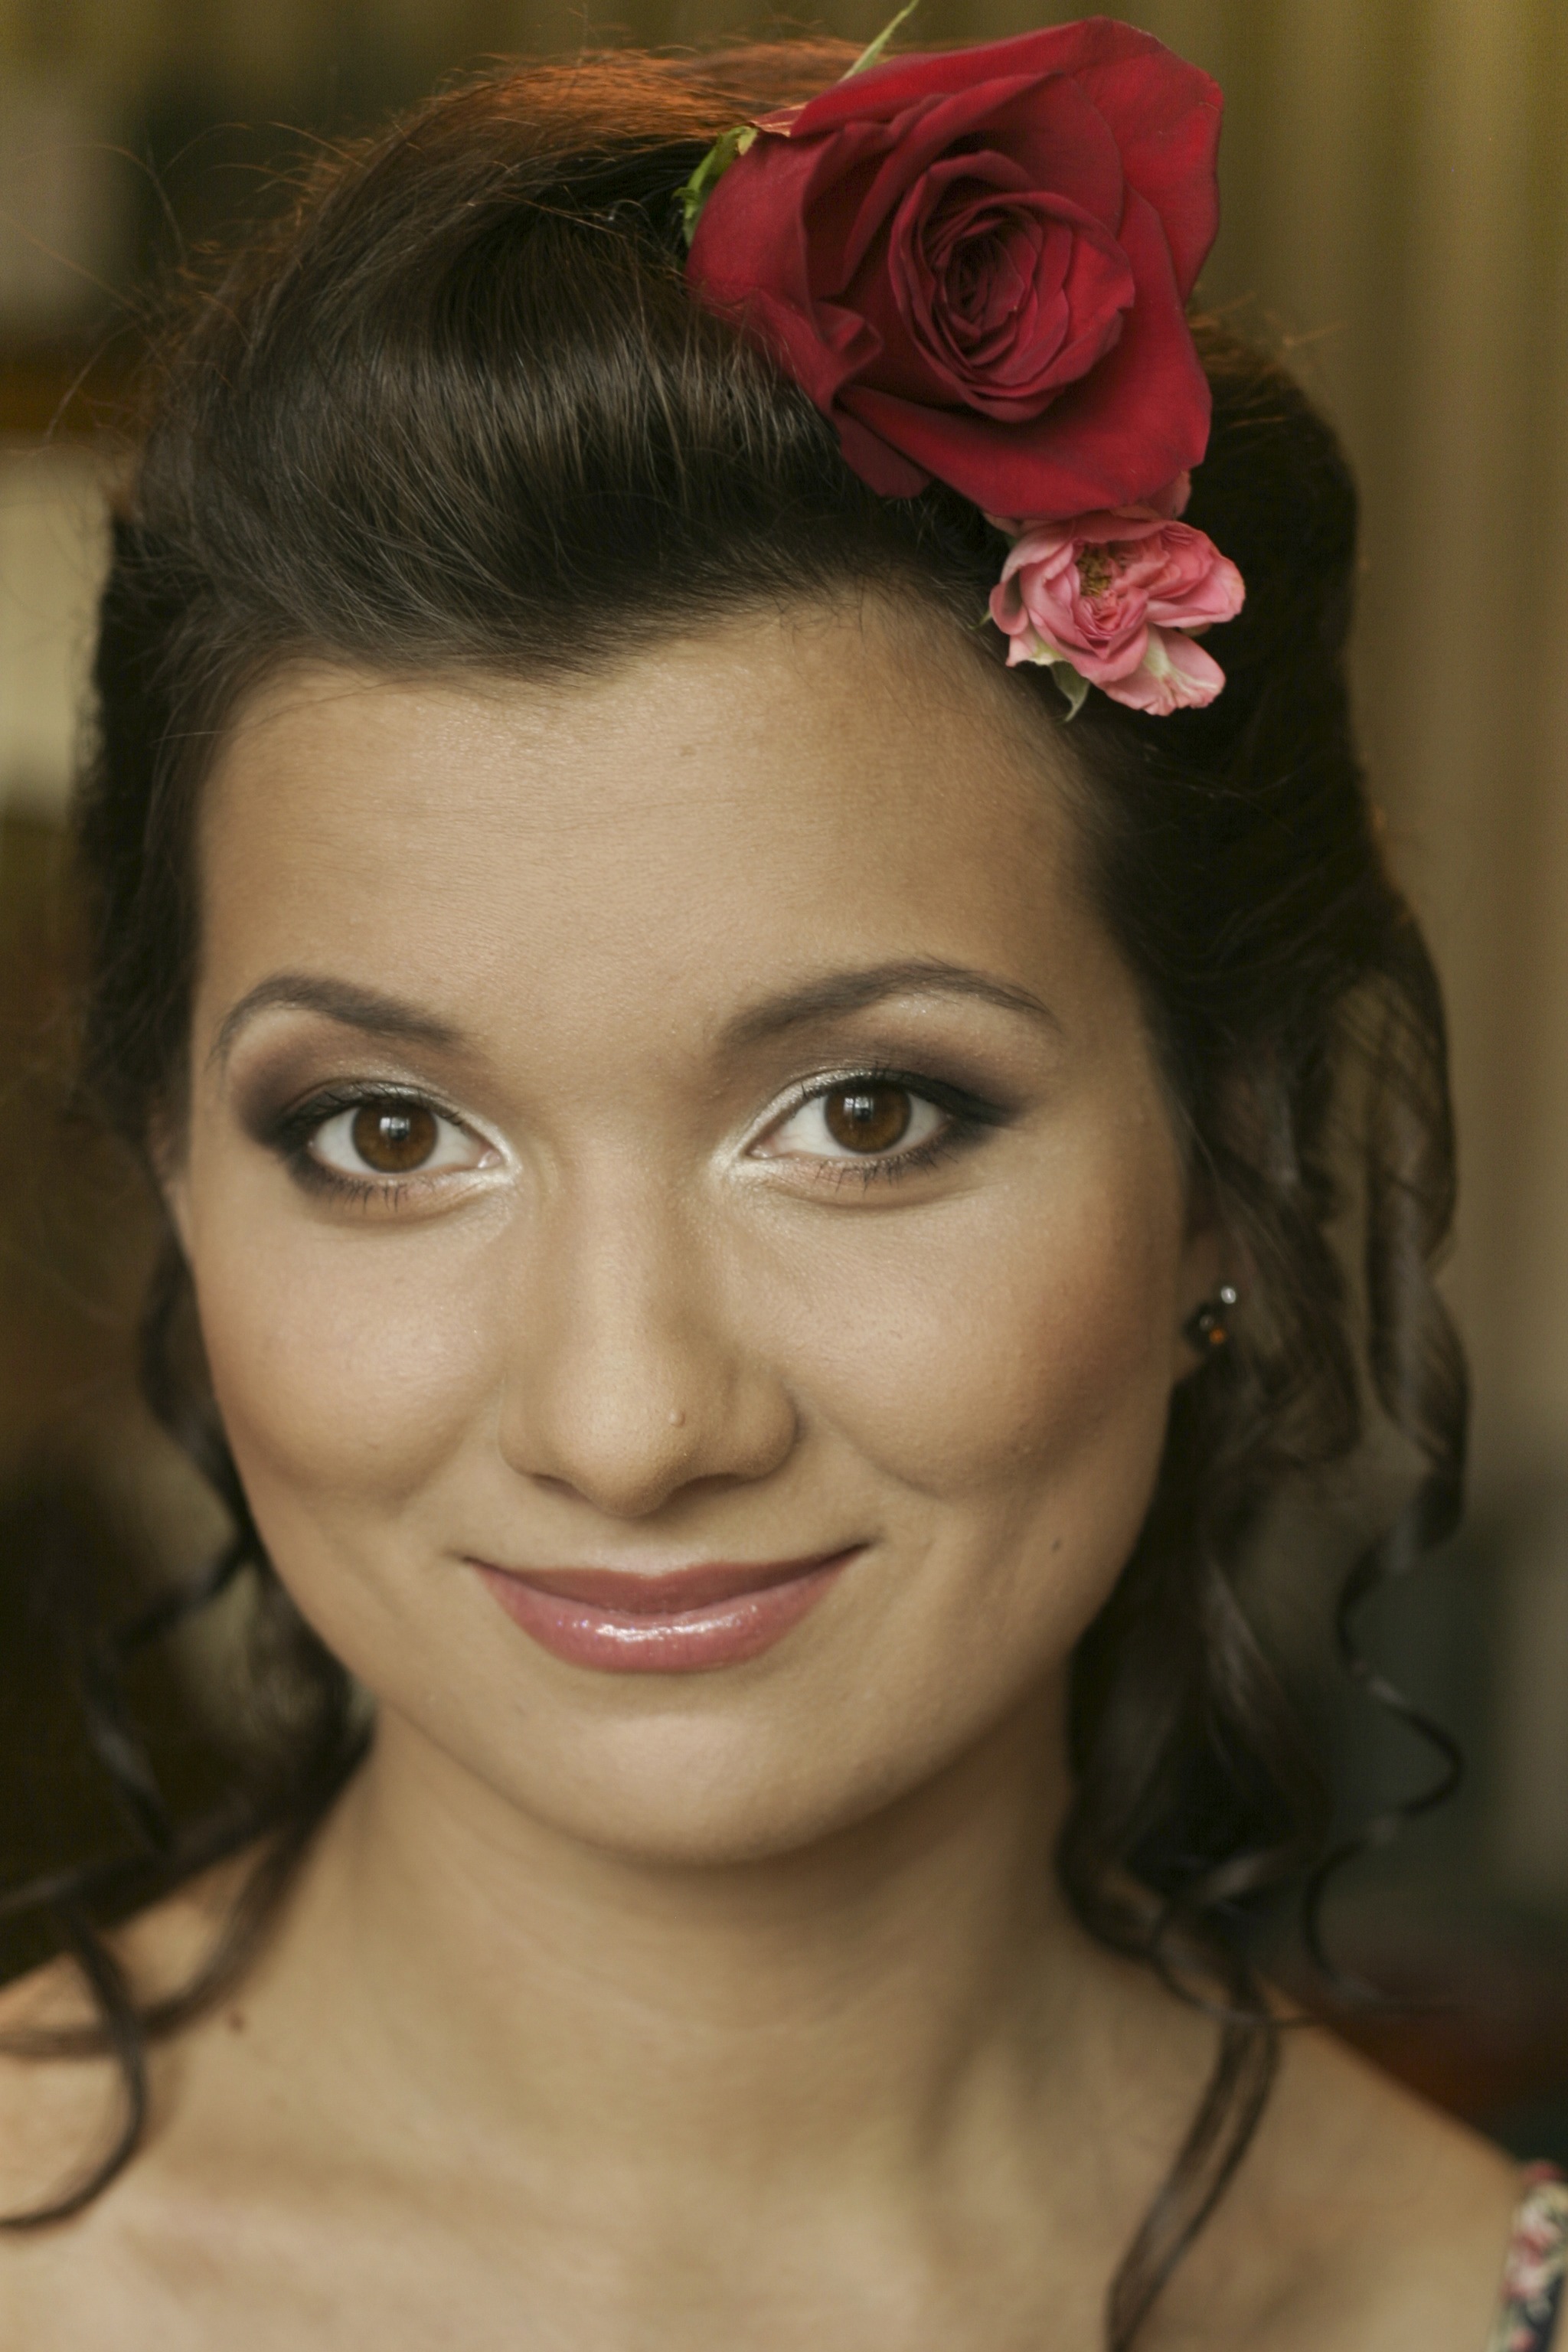
woman, hair, portrait, model, red, fashion, clothing, bride, lip, hairstyle, makeup, eyebrow, long hair, face, eye, head, beauty, organ, brown hair, headpiece, hair accessory